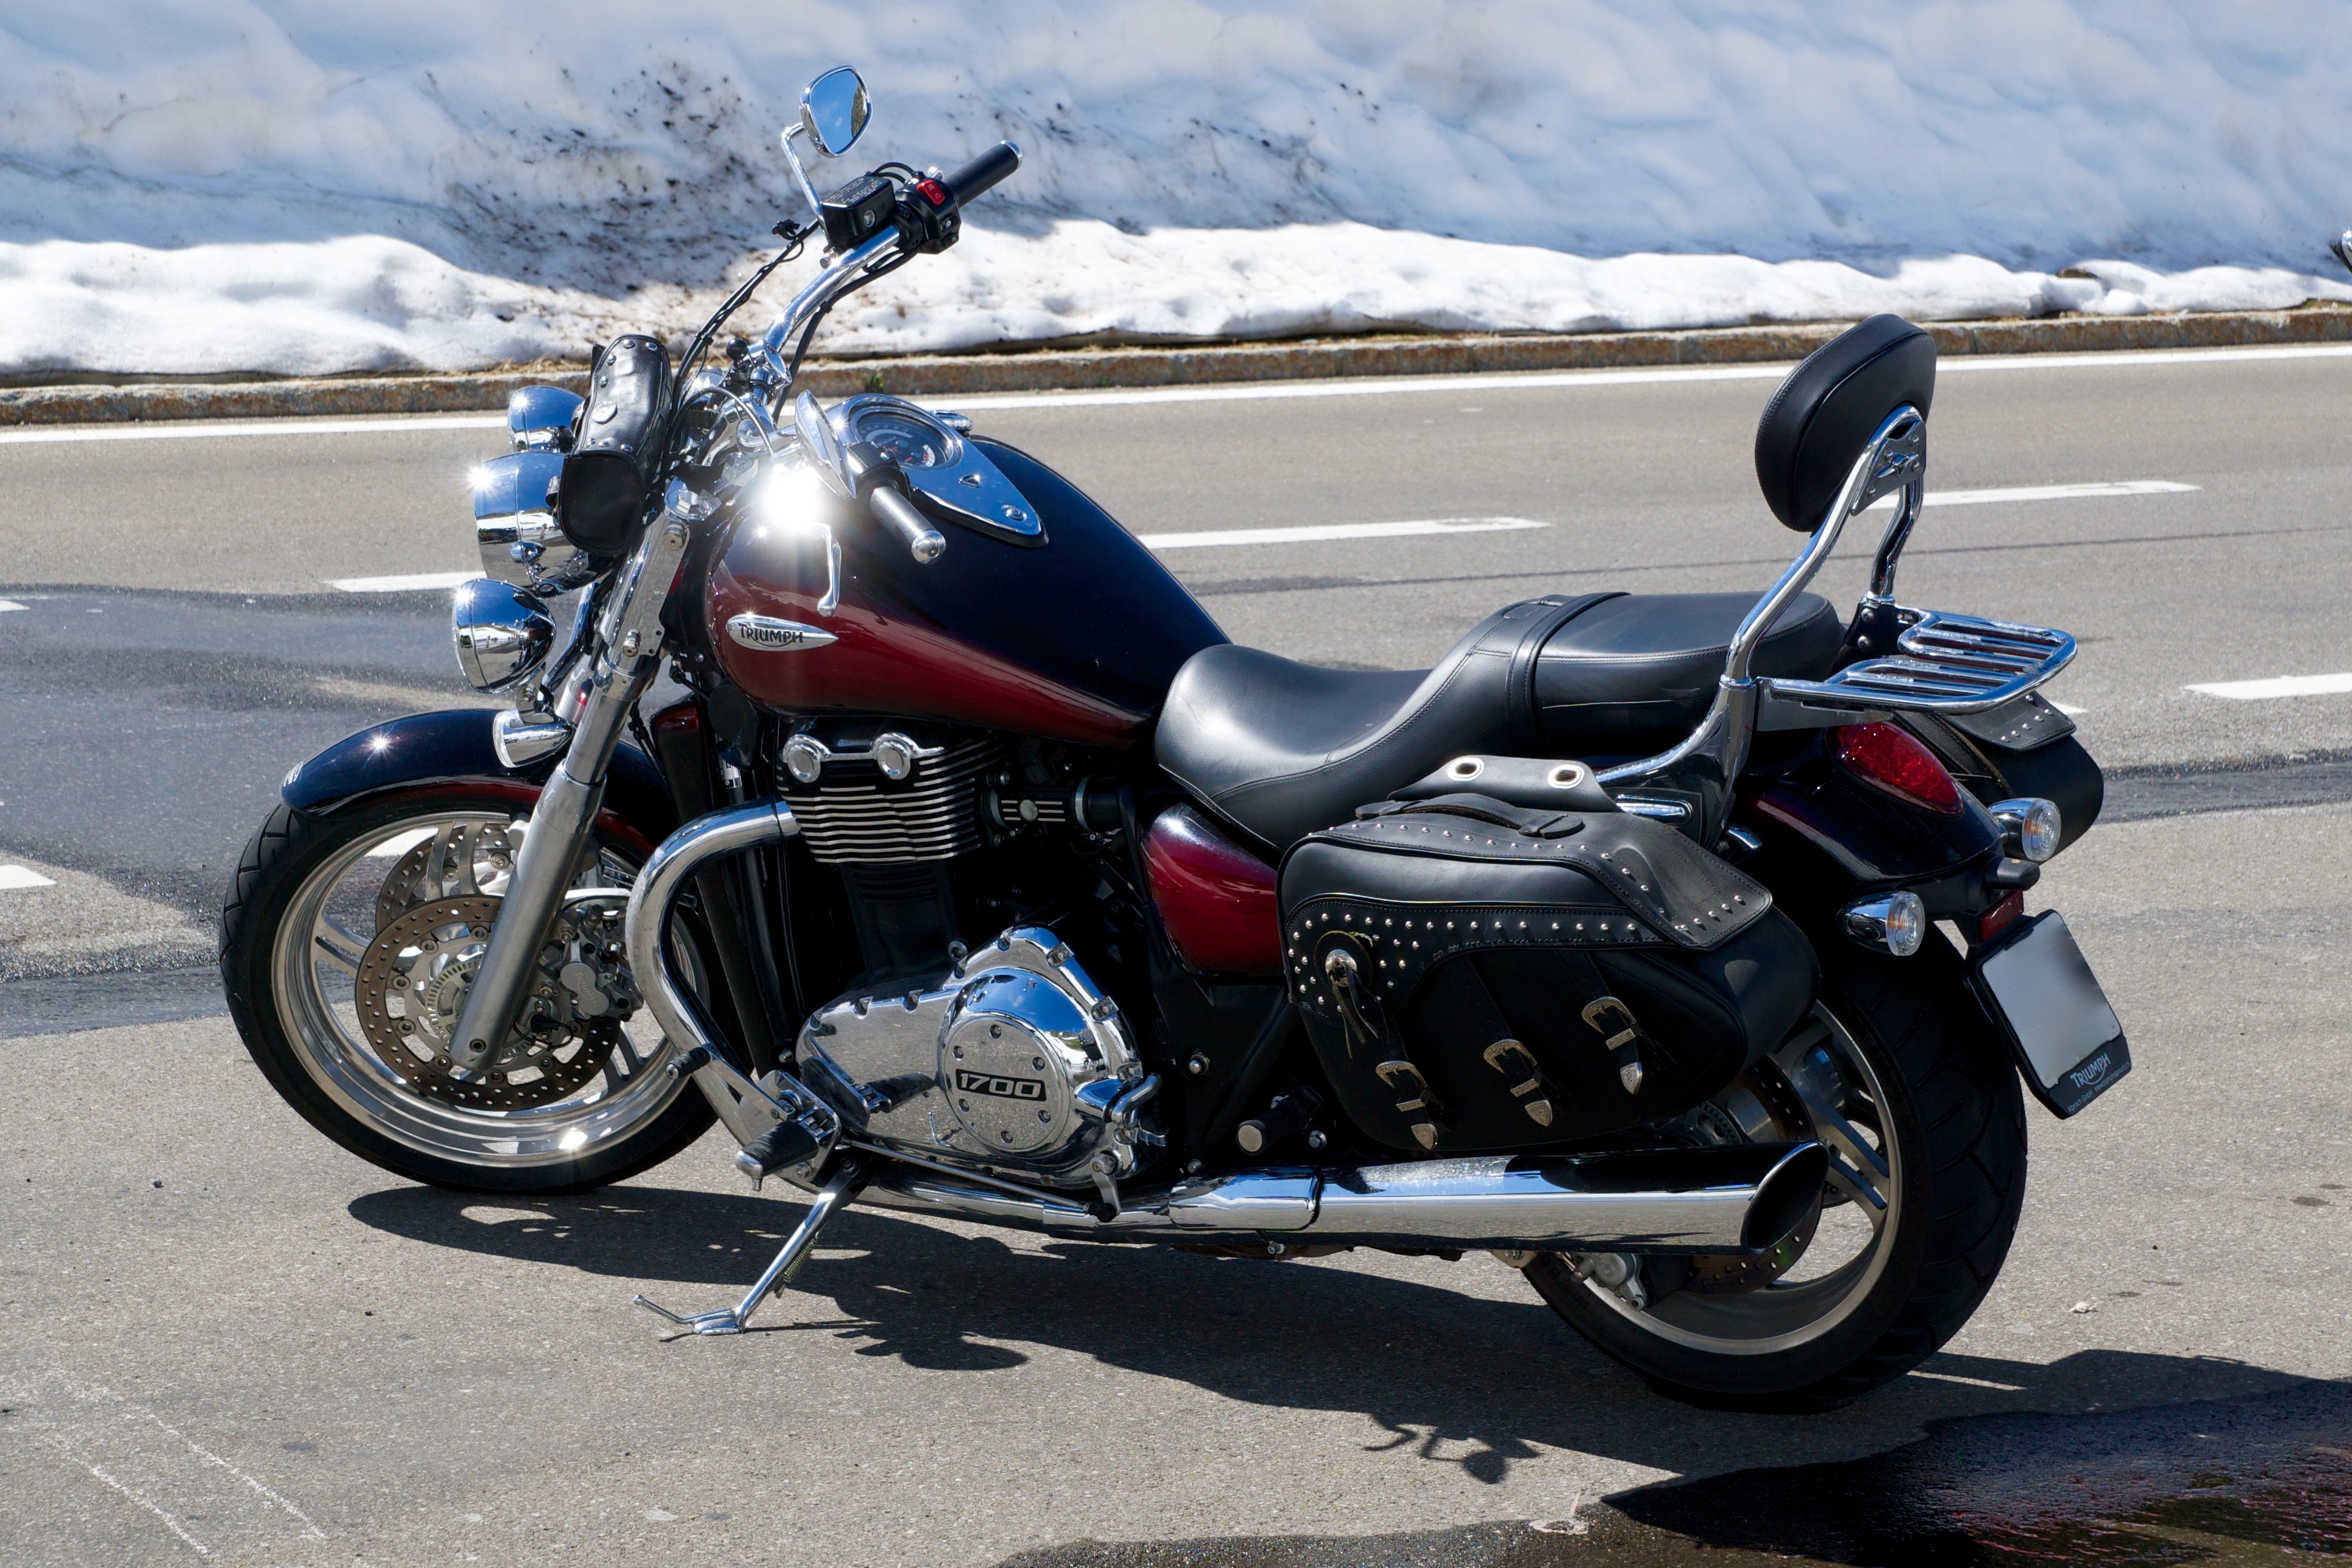
snow, car, bicycle, vehicle, motorcycle, melt, cruiser, motorcycling, alpine road, land vehicle, melt water, automobile make